Shawn-Douglas Brady

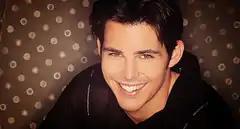
Jason Cook as Shawn Brady

Shawn-Douglas Brady is a fictional character from "Days of Our Lives", an American soap opera on the NBC network. He is the son of supercouple Bo Brady and Hope Williams, and one half of the supercouple Shawn Brady and Belle Black. Jason Cook portrayed the character from October 15, 1999, to September 22, 2006. Brandon Beemer played in the role from September 28, 2006, to March 21, 2008. In May 2015, "Soap Opera Digest" reported the character would be returning for the show's 50th anniversary, once again portrayed by Cook. On November 10, 2015, it was confirmed that Beemer would return to the role in 2016, replacing Cook again. In March 2016, it was revealed that Beemer along with three other actors were let go from the show. However, in May 2016, Daytime Confidential revealed that Beemer would again be returning to the show. Shawn then appeared for various stints of different lengths before rejoining the regular cast again in 2020. In October 2023, Beemer made an unannounced departure from the show; last airing on October 12, 2023. Beemer resumed the role when Shawn-Douglas returned in November 2024.